Mattress coil

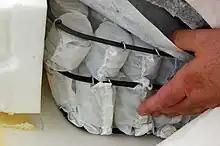
Pocket springs

While coil springs were invented in the 15th century, they were not used in mattresses until the mid-late 19th century, following the use of upholstery coil springs in furniture and carriages.